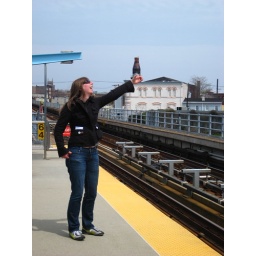
A milk bottle-shaped water tower in the distance, taken from the train station in Fishtown.